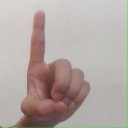
अक्षर: ड